Paris under Louis-Philippe

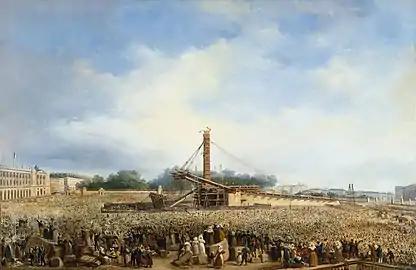
A huge crowd watched as the Luxor Obelisk was hoisted into place on the Place de la Concorde on 25 October 1836.

For the working class, there was a row of floating baths along the Seine between the Pont d'Austerlitz and the Pont d'Iéna that operated during the summer. These were basins of river water surrounded by fences and usually by floating arcades of changing rooms. They were open day and night for an admission fee of four sous or twenty centimes. They had separate sections for men and women, and bathing costumes could be rented. They were often condemned by the church and in the press as an offense to public morality, but were always crowded with young working-class Parisians on hot summer days. Some of the floating baths were designed for wealthier patrons, some were used as schools to teach swimming, and some were reserved for women only; one was located in front of the Hôtel Lambert on the Quai d'Anjou.